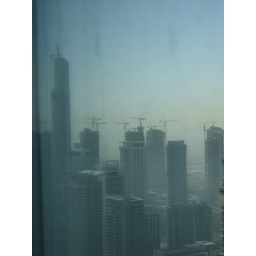
the tower to the left (through the dirty window) must be getting on for over 1000ft high